Quebec Autoroute 40

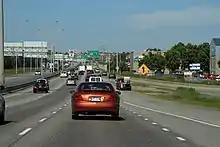

In 1997, the highway (apart from the portion served by the Metropolitan Autoroute) was renamed Autoroute Félix-Leclerc after the late Quebec artist and political activist Félix Leclerc.